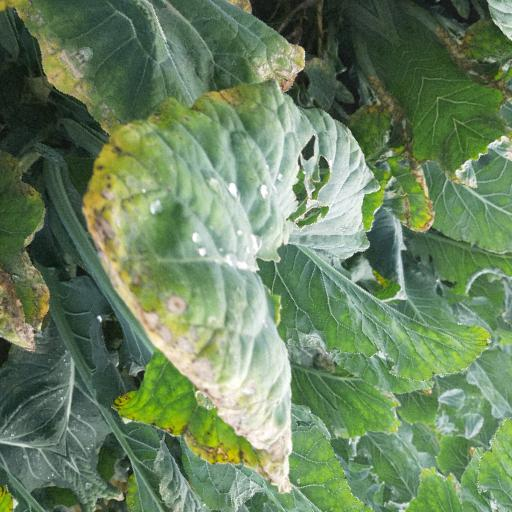
Label: Black Rot